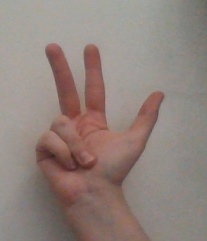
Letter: al